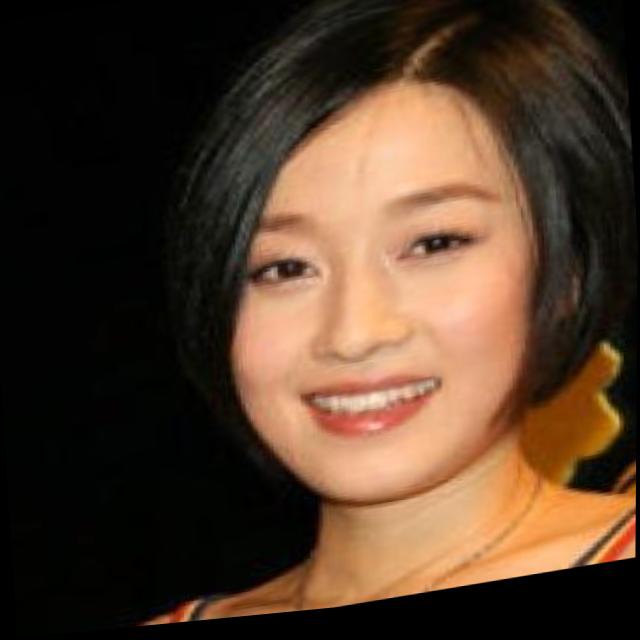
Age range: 21-44